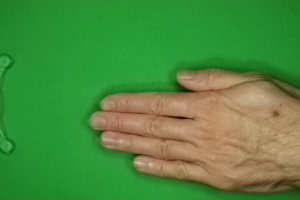
Label: paper